Koryo-saram

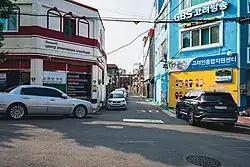
Community centers for Gwangju Koryoin Village, which is one of the largest ethnic enclaves of Koryo-saram in South Korea. (2022)

In the Ukrainian 2001 census, 12,711 people defined themselves as ethnic Koreans, up from 8,669 in 1989. Of these only 17.5% gave Korean as their native language. The majority (76%) named Russian as their native language, while 5.5% named Ukrainian. The largest concentrations can be found in Kharkiv, Kyiv, Odesa, Mykolaiv, Cherkasy, Lviv, Luhansk, Donetsk, Dnipro, Zaporizhia and Crimea. The largest ethnic representative body, the Association of Koreans in Ukraine, is located in Kharkiv, where roughly 150 Korean families reside; the first Korean language school was opened in 1996 under their direction. Some of the most famous Korean-Ukrainians are Vitalii Kim, current governor of Mykolaiv Oblast, Pavlo Lee, actor killed in Russo-Ukrainian war, and Oleksandr Sin, former mayor of Zaporizhzhia.